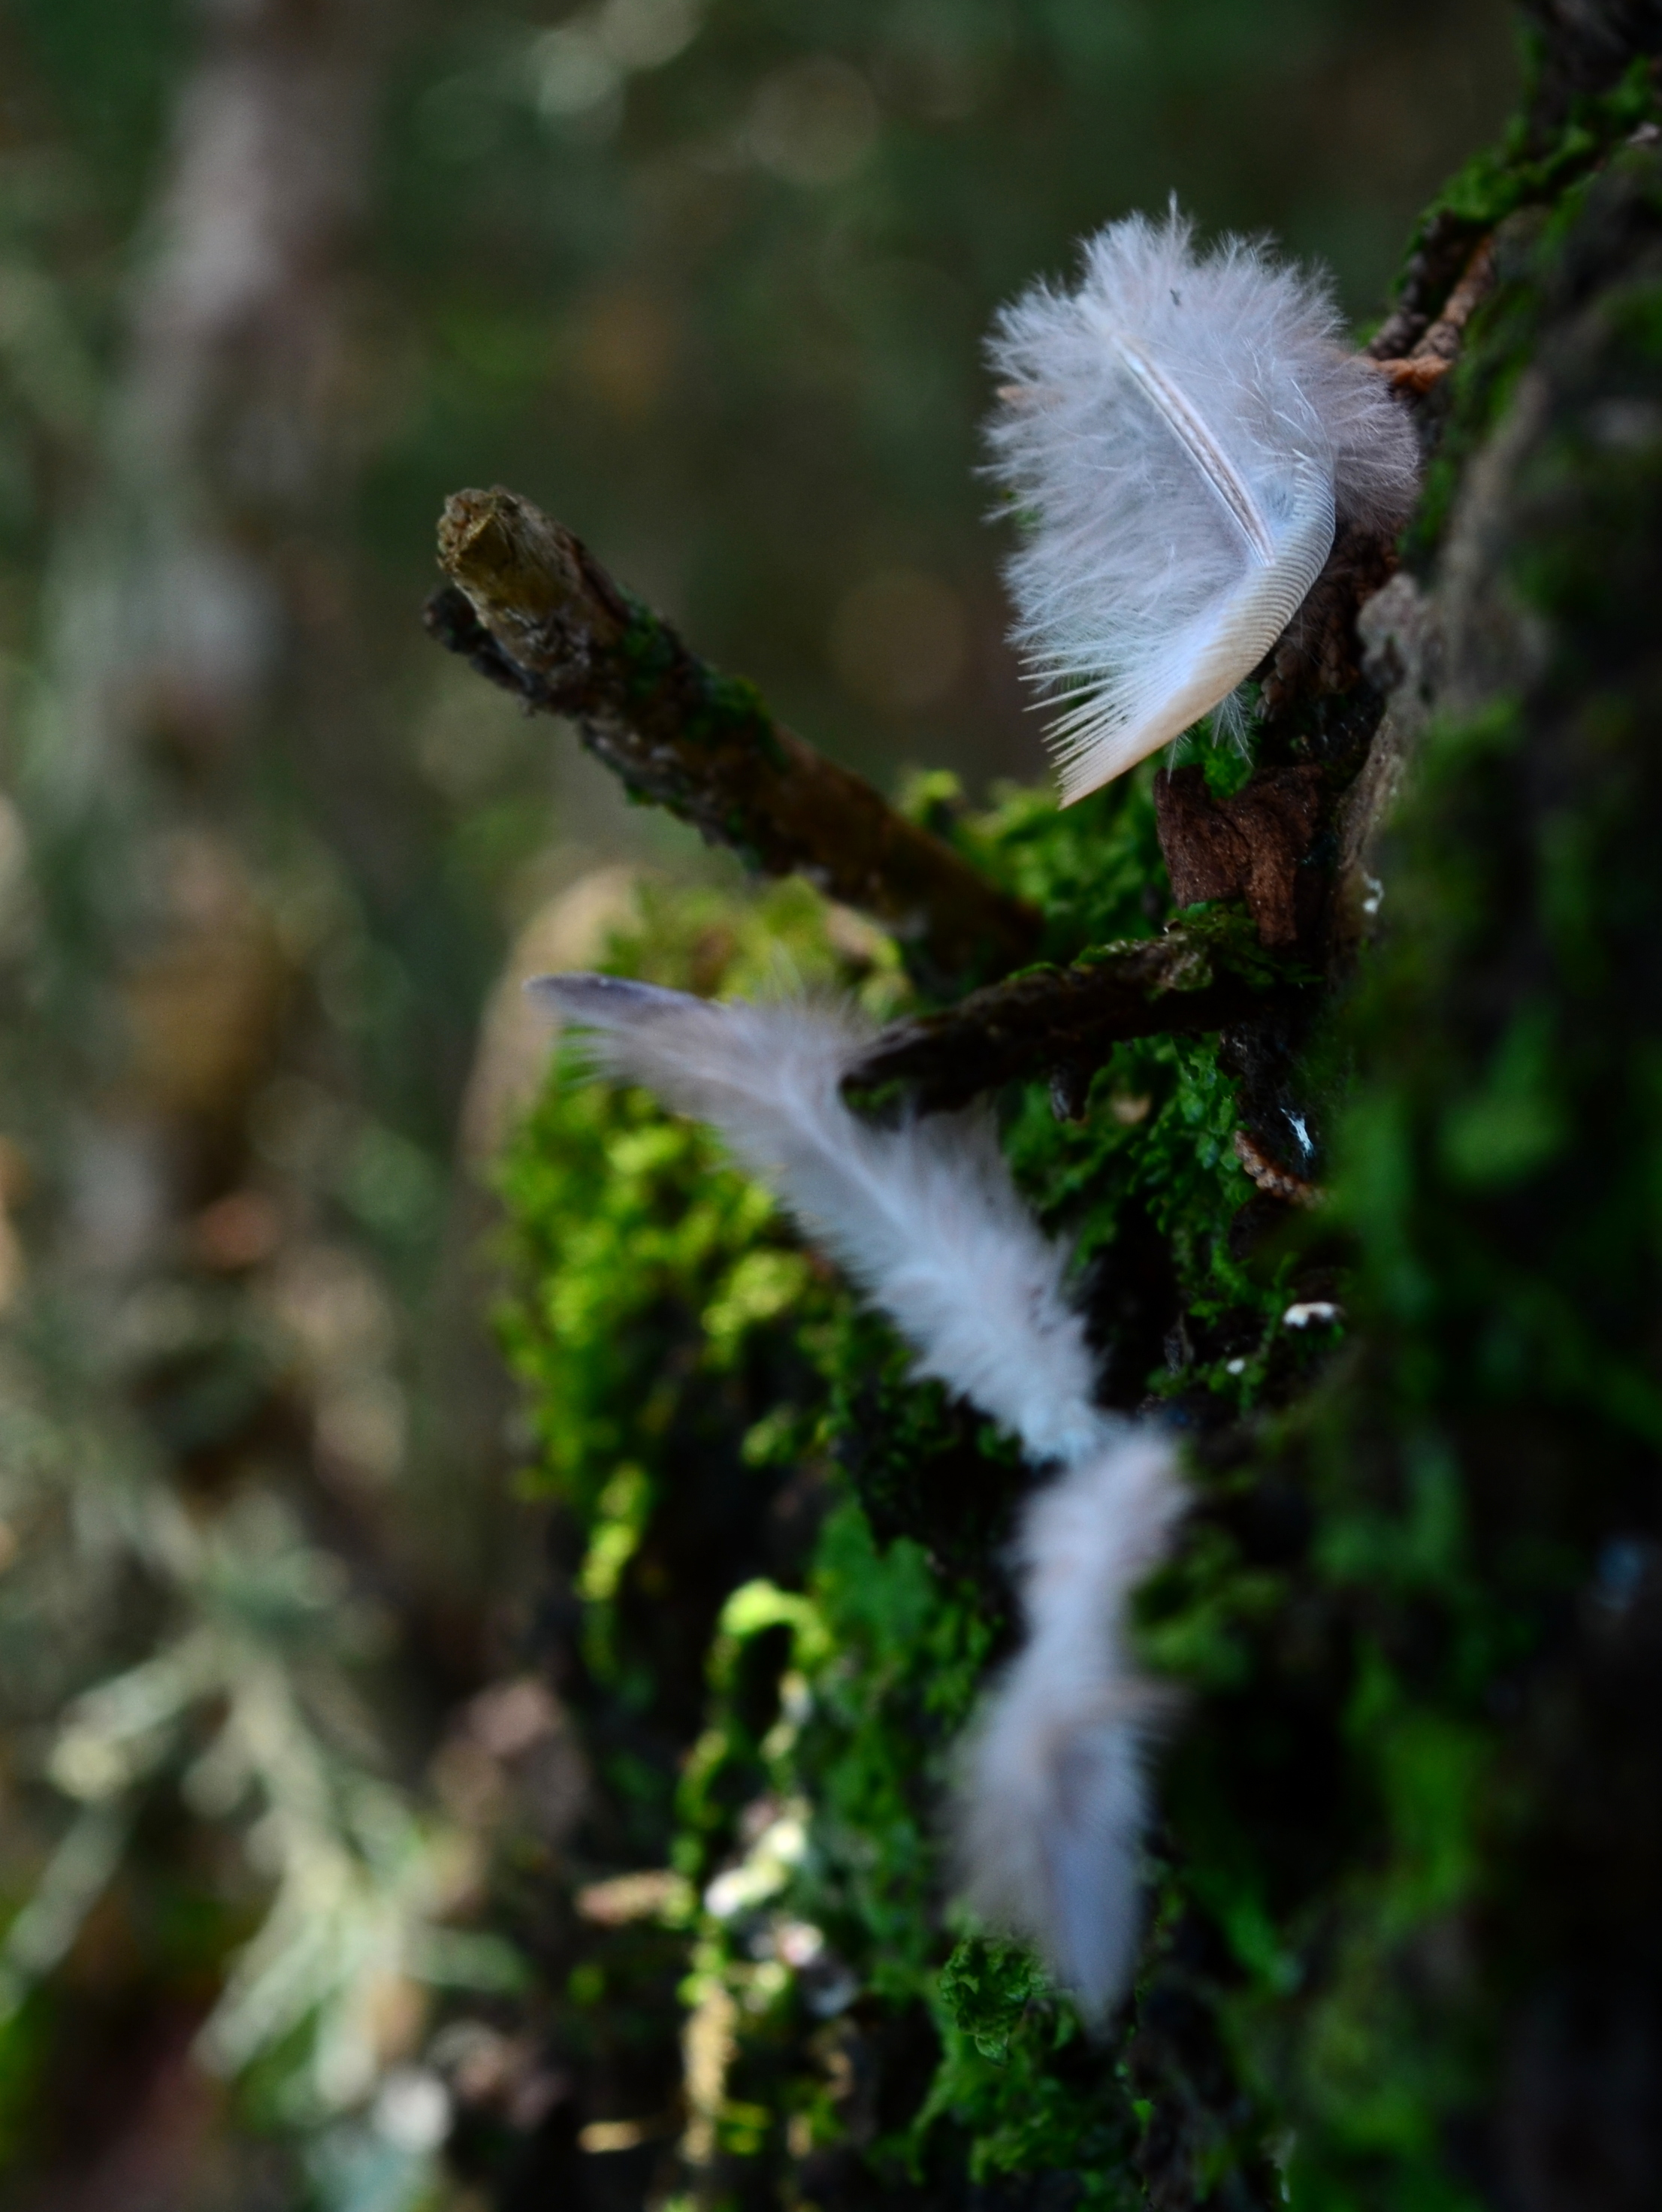
tree, nature, forest, grass, branch, plant, leaf, flower, frost, wildlife, green, autumn, botany, flora, fauna, wildflower, close up, shrub, macro photography, land plant